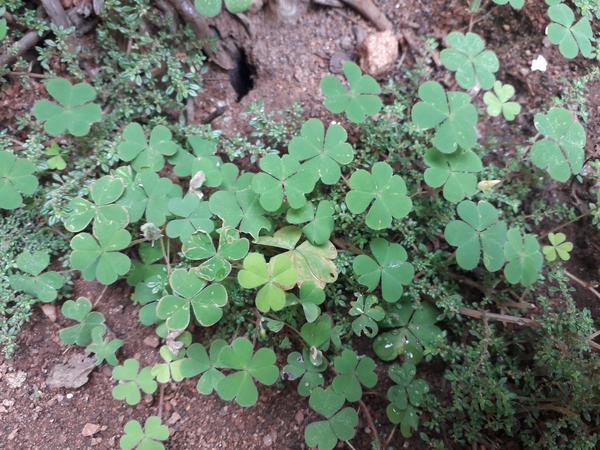
Plant: Wood_sorel